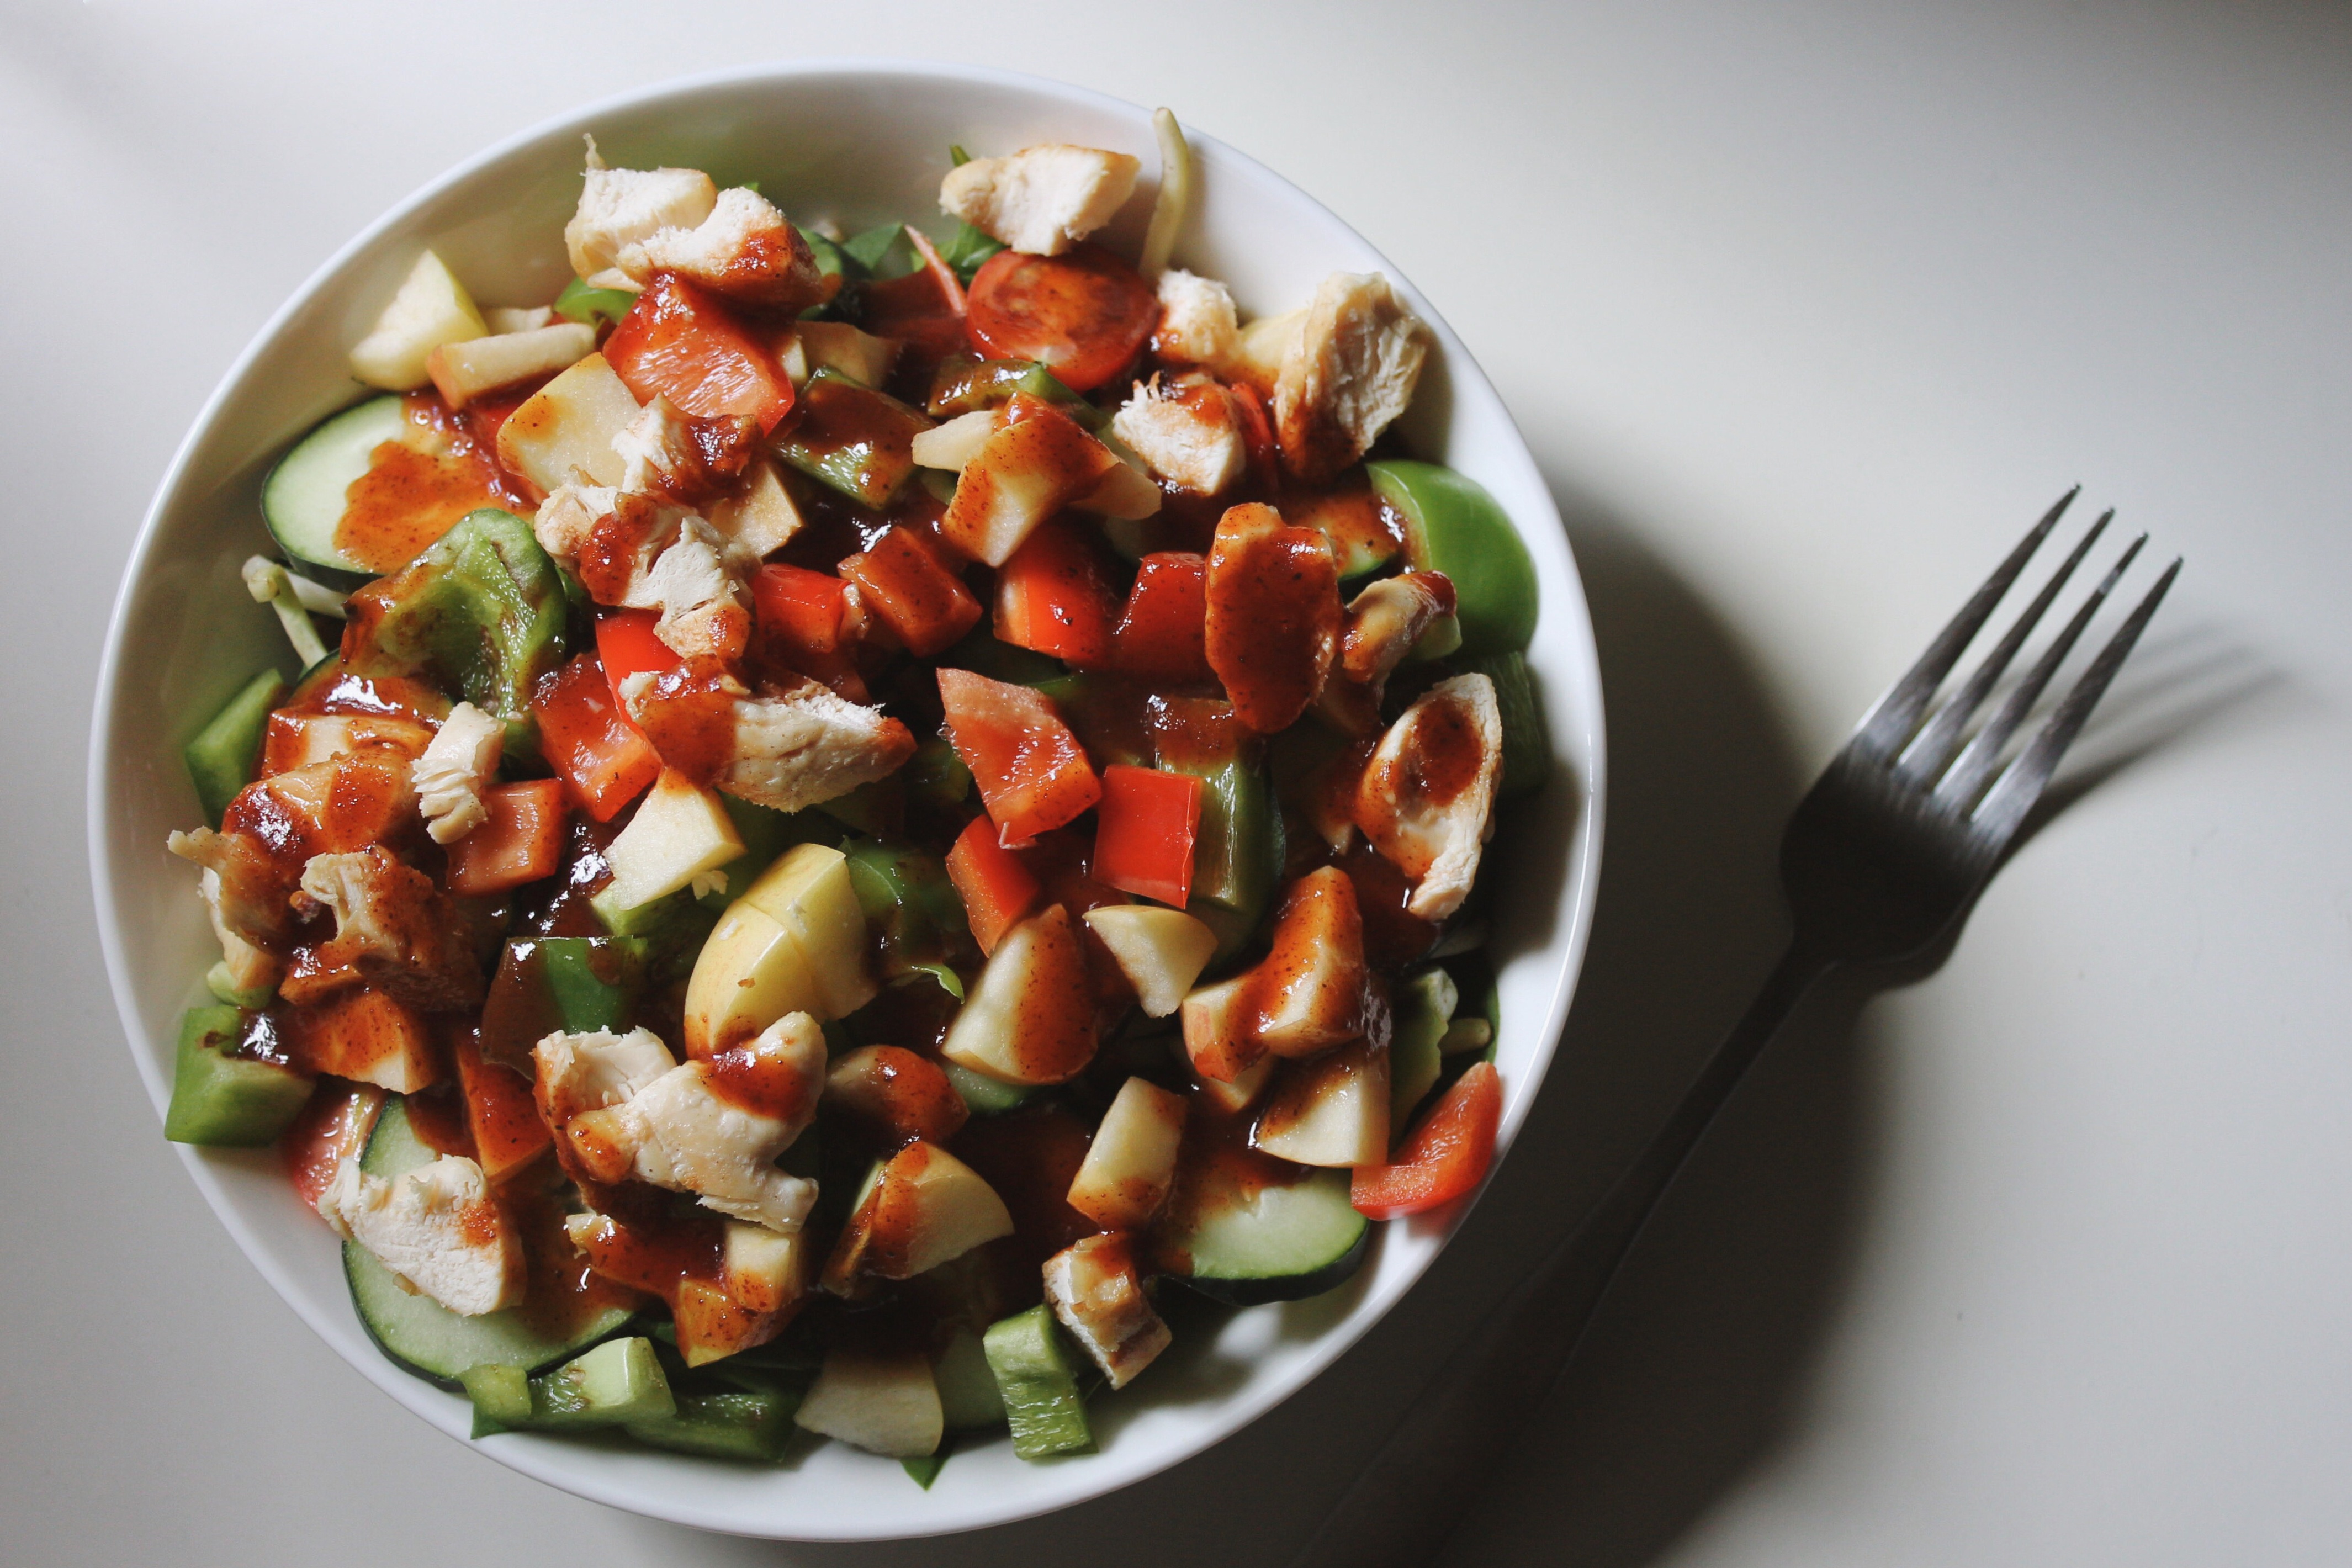
plant, dish, food, salad, produce, vegetable, cuisine, vegetarian food, flowering plant, ratatouille, land plant